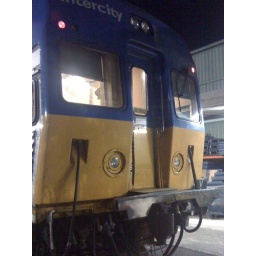
A V set sitting quietly in the night with all the spare seats for different types of trains in the background